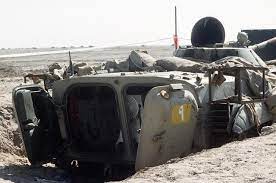
Label: BMP-1